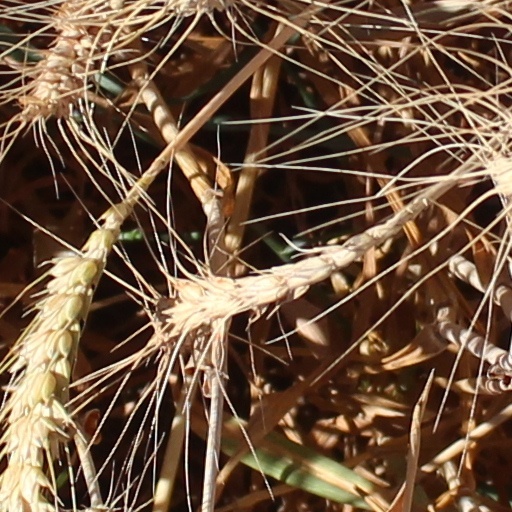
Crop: wheat